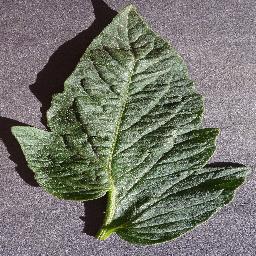
Label: Tomato___healthy